Ice hockey in Switzerland

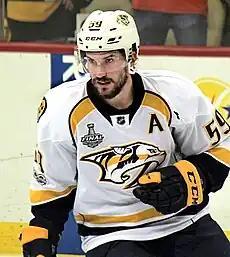
Roman Josi

Although Hiller went undrafted he was able to have a successful NHL career in which he played in over 400 games. Hiller started his career in Anaheim with the Ducks in 2007. He played in Anaheim for seven years before spending the final two years of his career with the Calgary Flames.